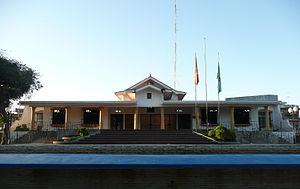
Santiago Mariño est l'une des 18 municipalités de l'État d'Aragua au Venezuela. Son chef-lieu est Turmero. En 2011, la population s'élève à 211 010 habitants.